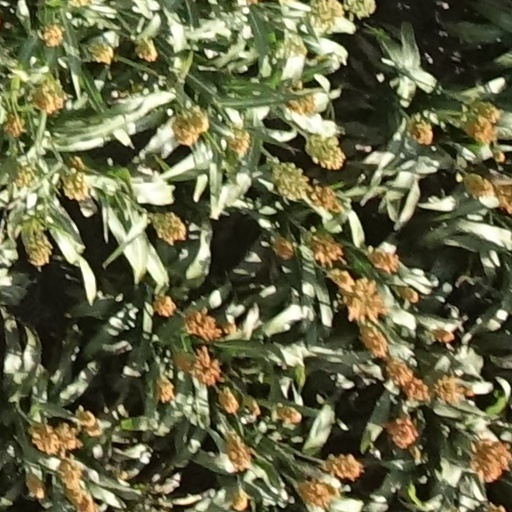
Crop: sorghum